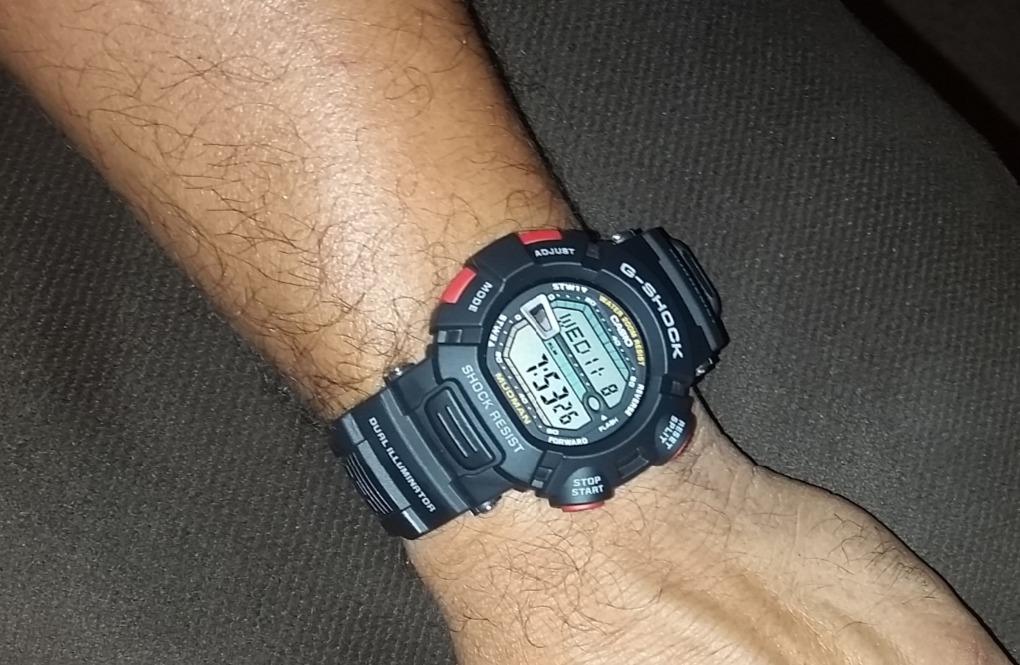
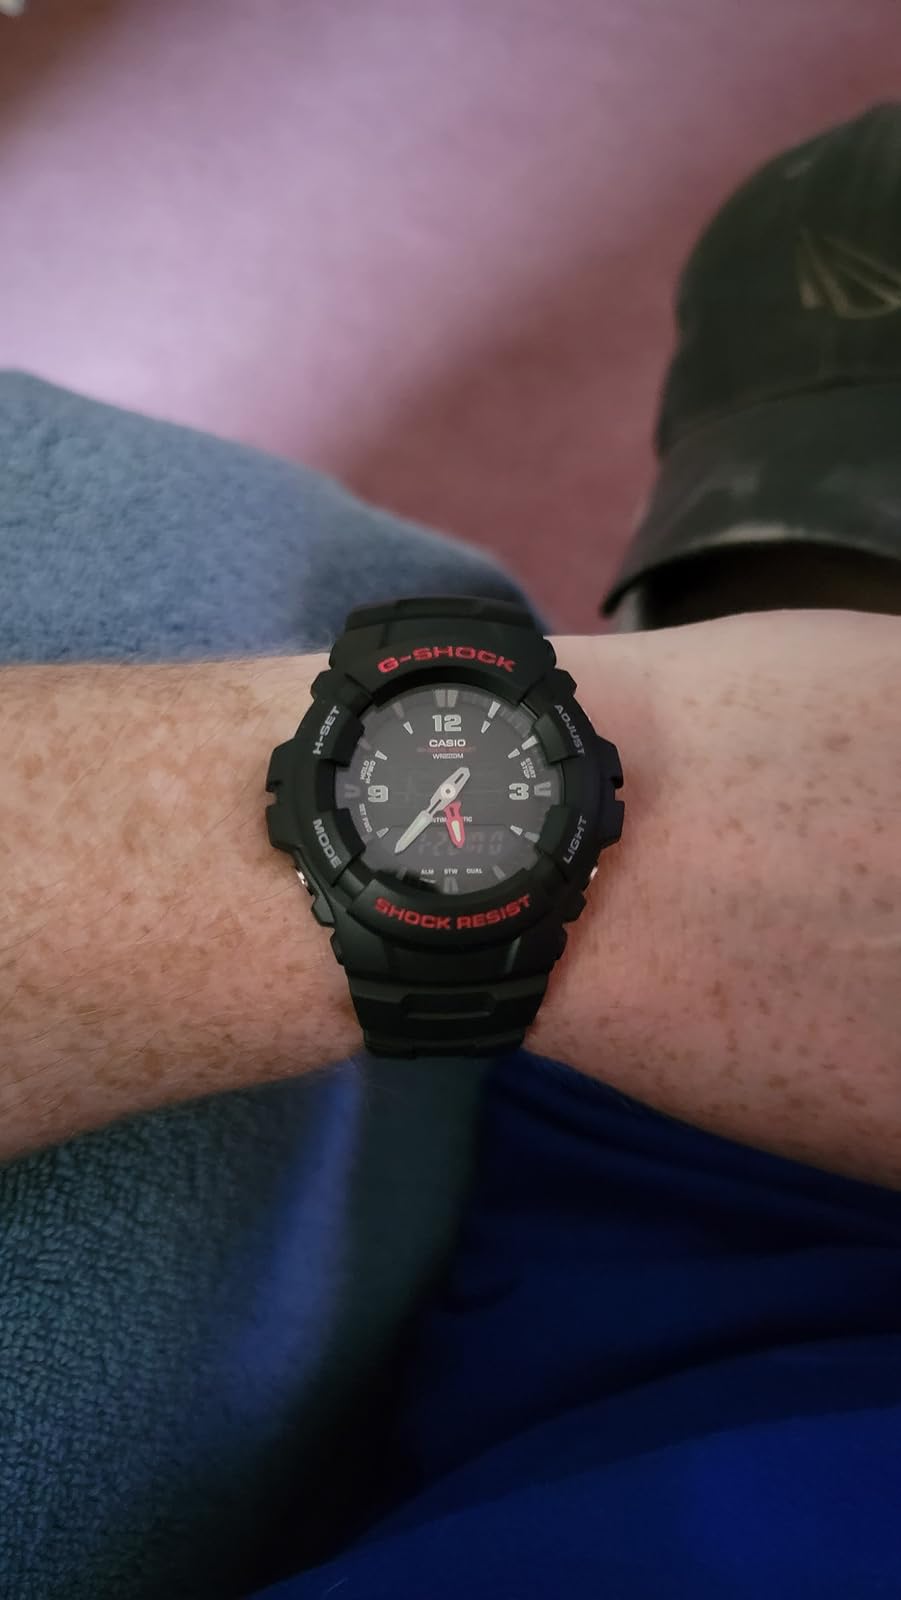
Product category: accessories_watch
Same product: no